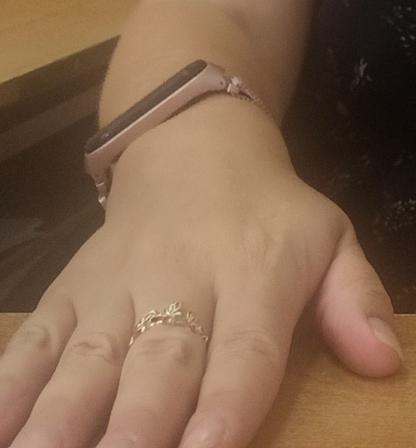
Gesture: no_gesture